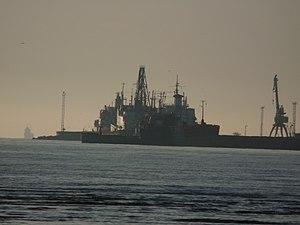
Kopli est un quartier situé au nord de Tallinn.
Le port de Bekker est un port maritime situé dans le quartier de Kopli à Tallinn en Estonie.
L'arrondissement de Tallinn-Nord est l'un des huit arrondissements de Tallinn.